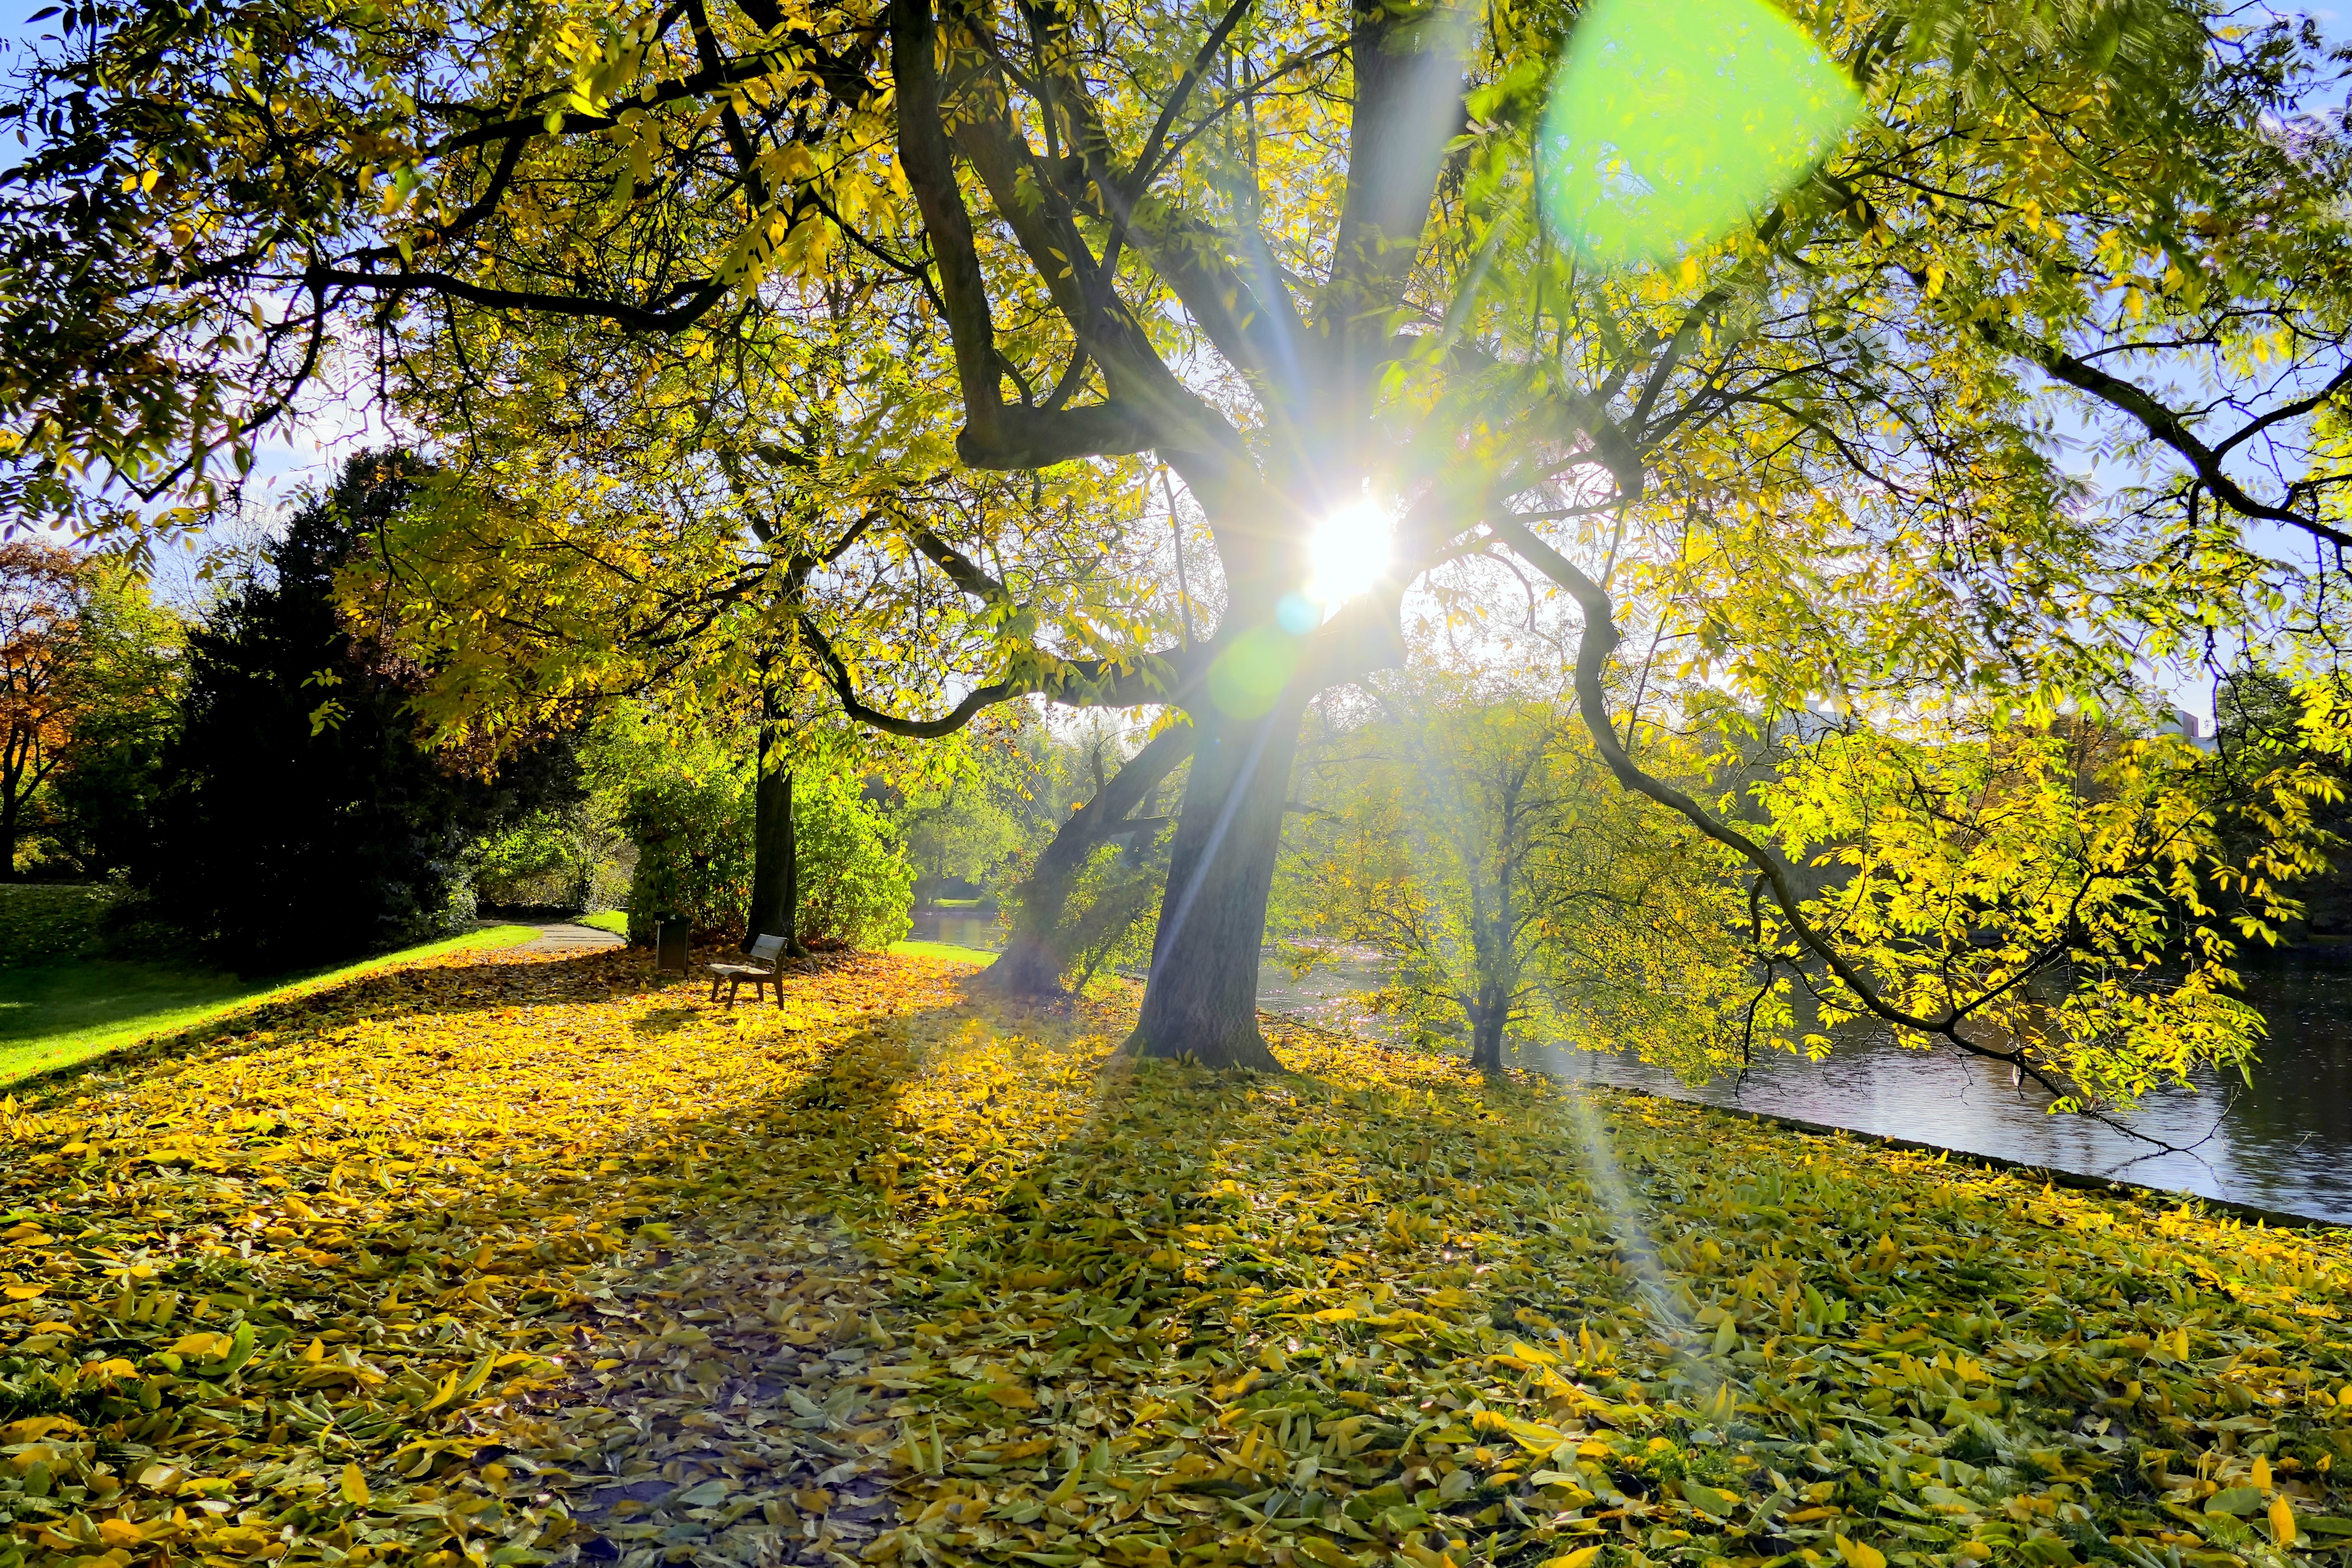
tree, nature, forest, branch, light, plant, meadow, sunlight, morning, leaf, flower, green, reflection, autumn, park, botany, yellow, season, leaves, deciduous, woodland, habitat, fall color, fall foliage, leaves in the autumn, maidenhair tree, natural environment, woody plant